Turin

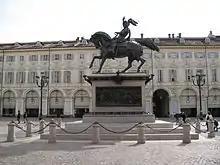
"Piazza San Carlo" and the "Caval 'd Brons" (Bronze Horse in Piedmontese language), equestrian monument to Emmanuel Philibert

Turin is in northwest Italy. It is surrounded on the western and northern front by the Alps and on the eastern front by a high hill that is the natural continuation of the hills of Monferrato. Four major rivers pass through the city: the Po and three of its tributaries, the River Dora Riparia (once known as "Duria Minor" by the Romans, from the Celtic noun "duria", 'water'), the Stura di Lanzo and the Sangone.